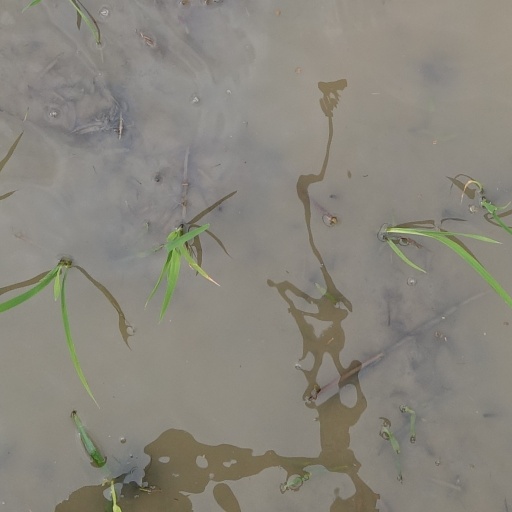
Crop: rice